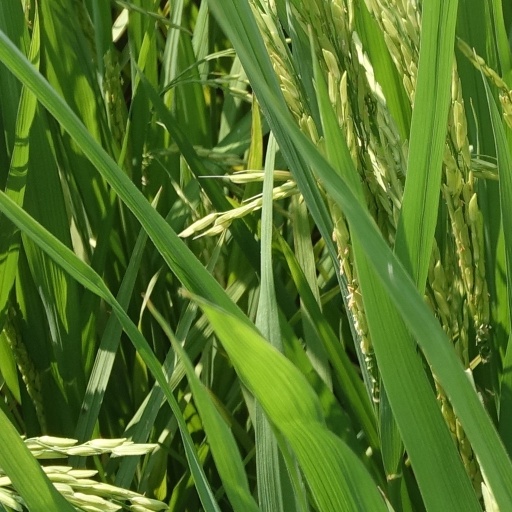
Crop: rice